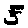
Label: 5